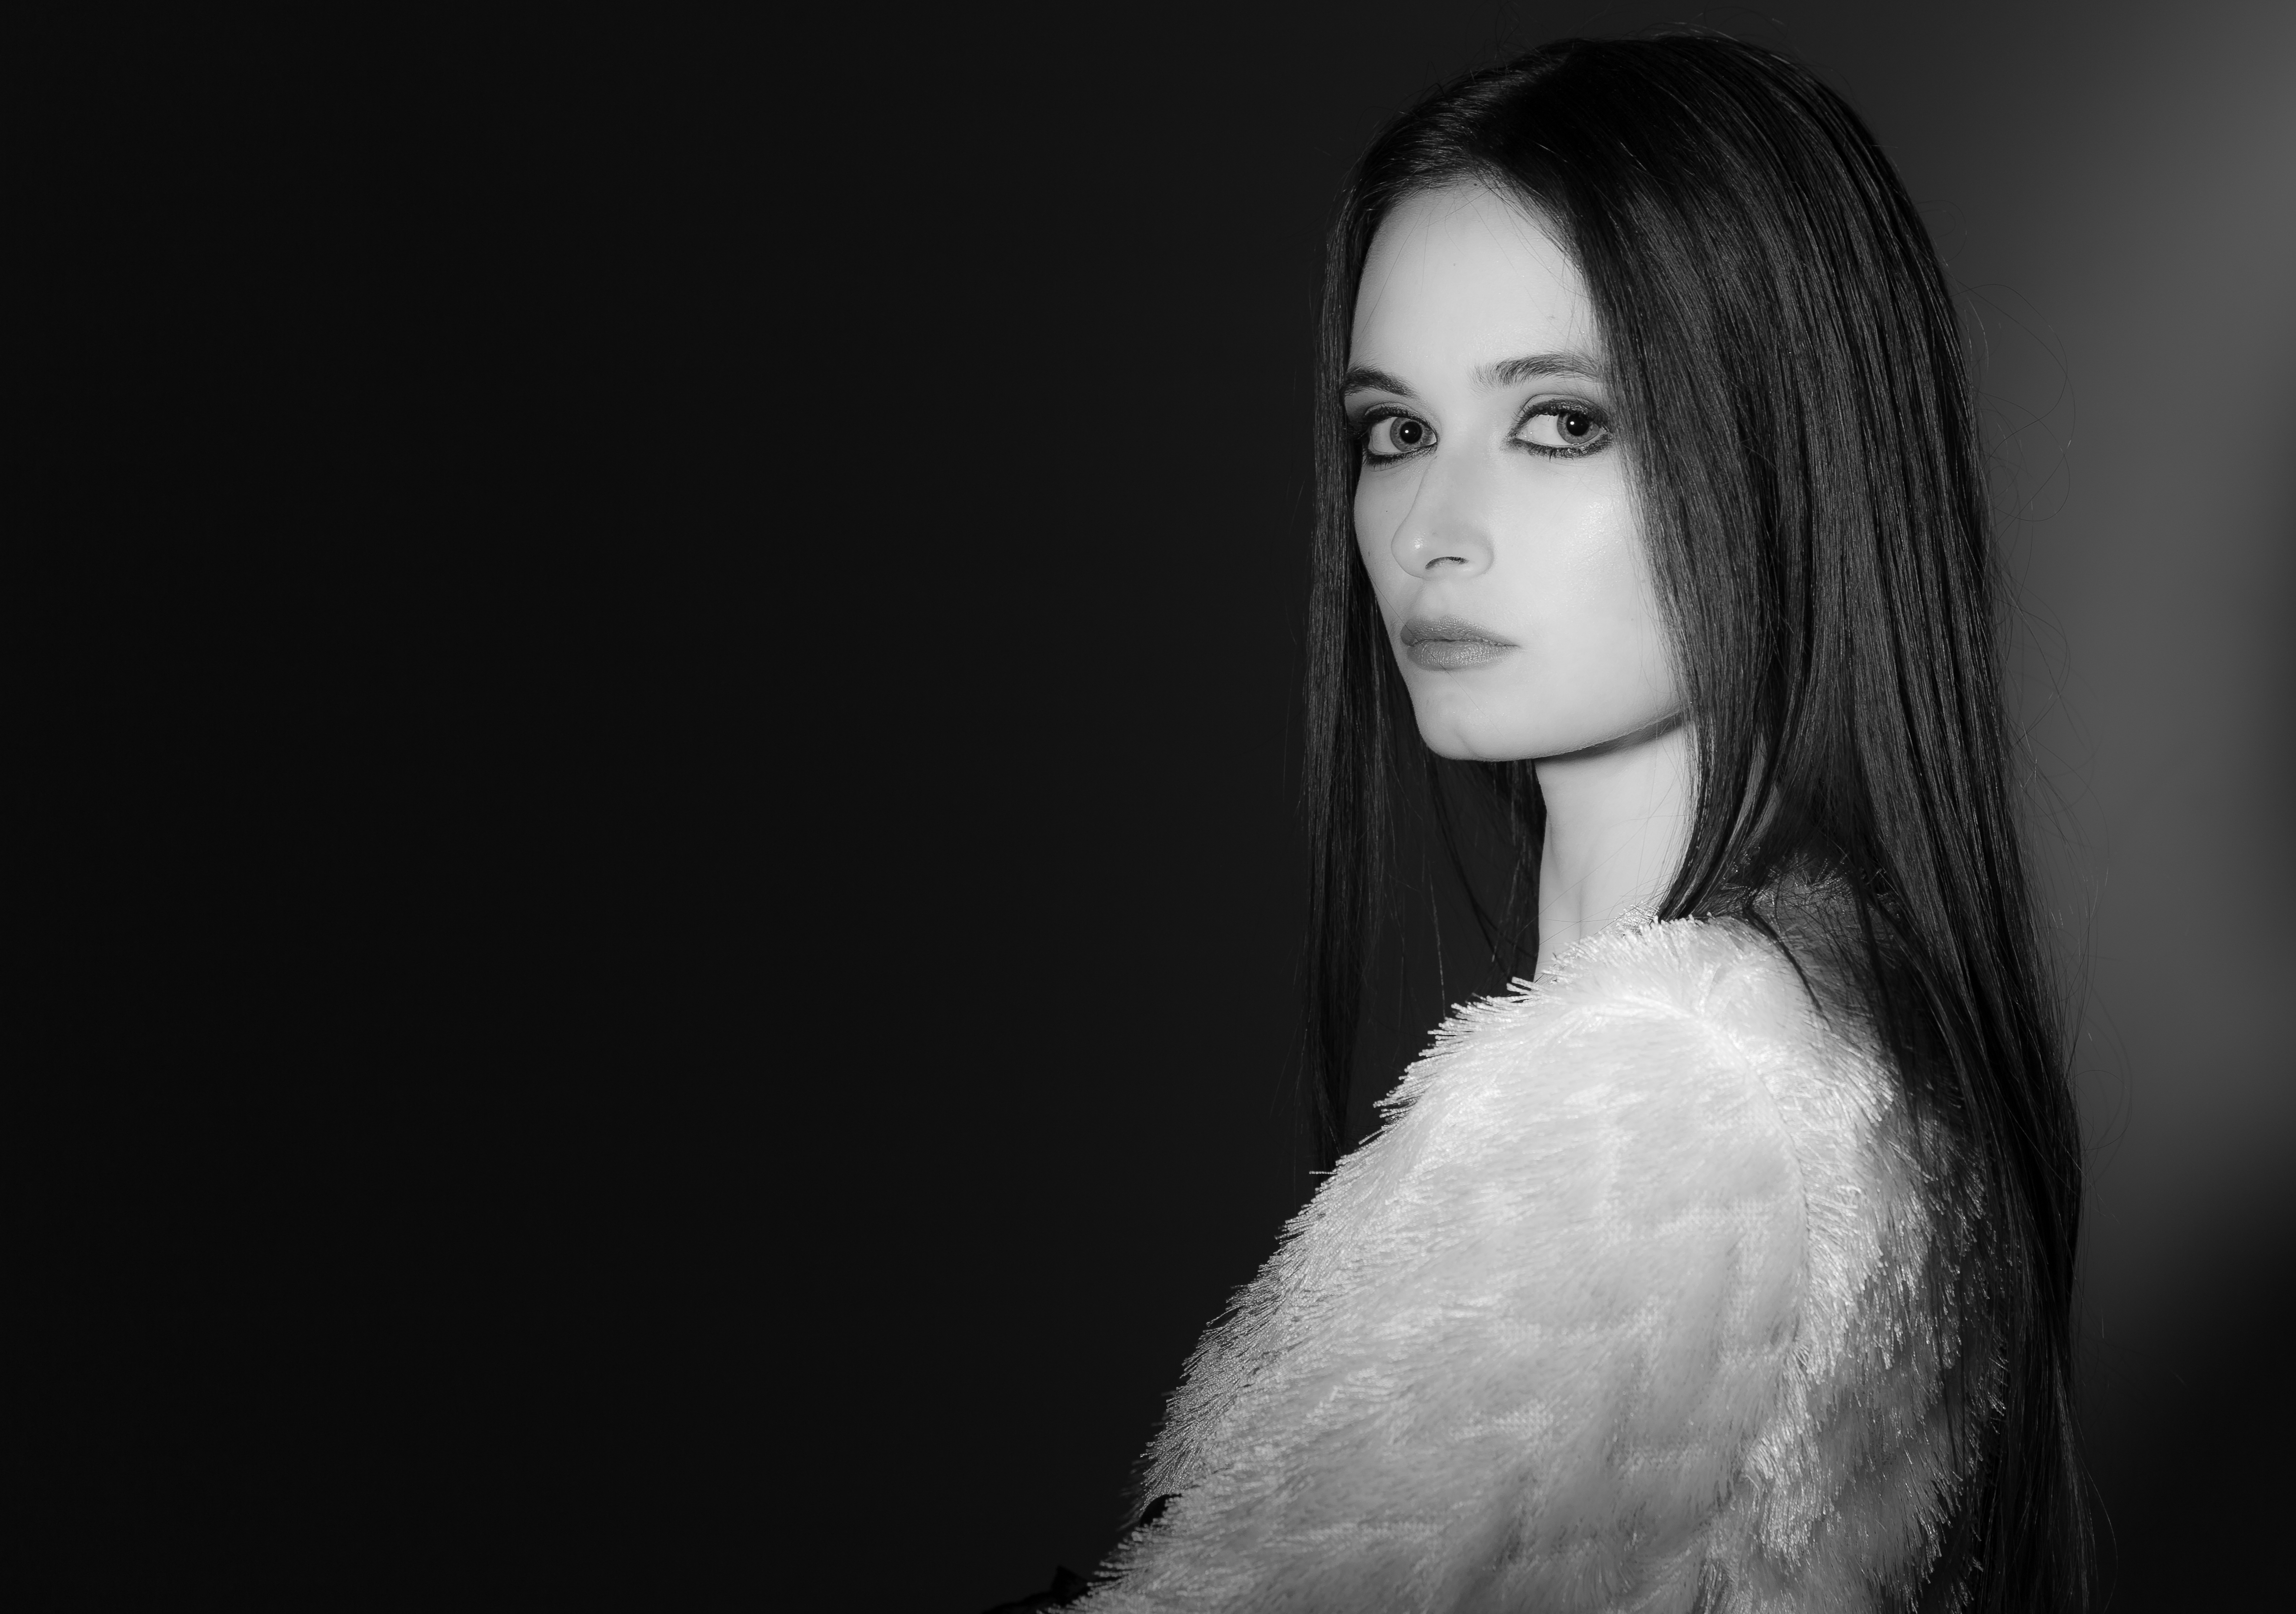
black and white, woman, hair, white, photography, fur, portrait, model, fashion, black, monochrome, hairstyle, long hair, dress, beauty, canon6d, priolite, photo shoot, brown hair, monochrome photography, portrait photography